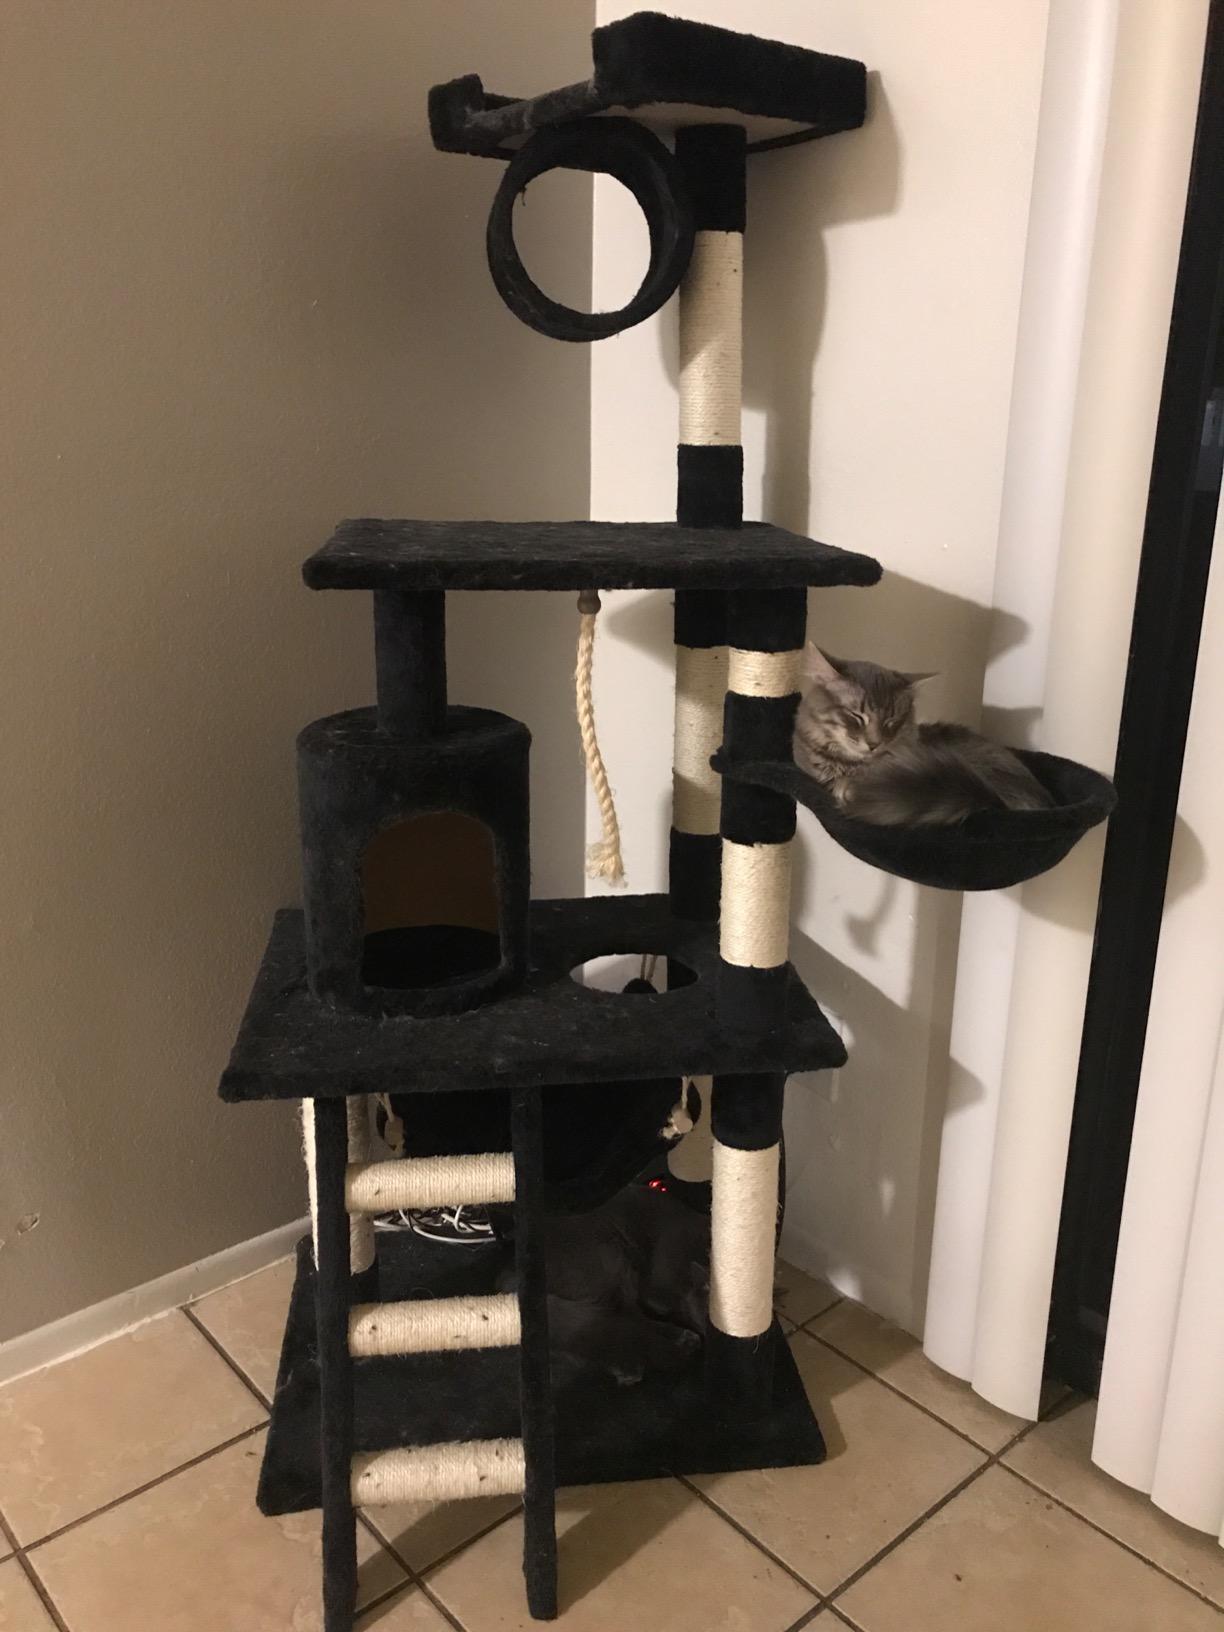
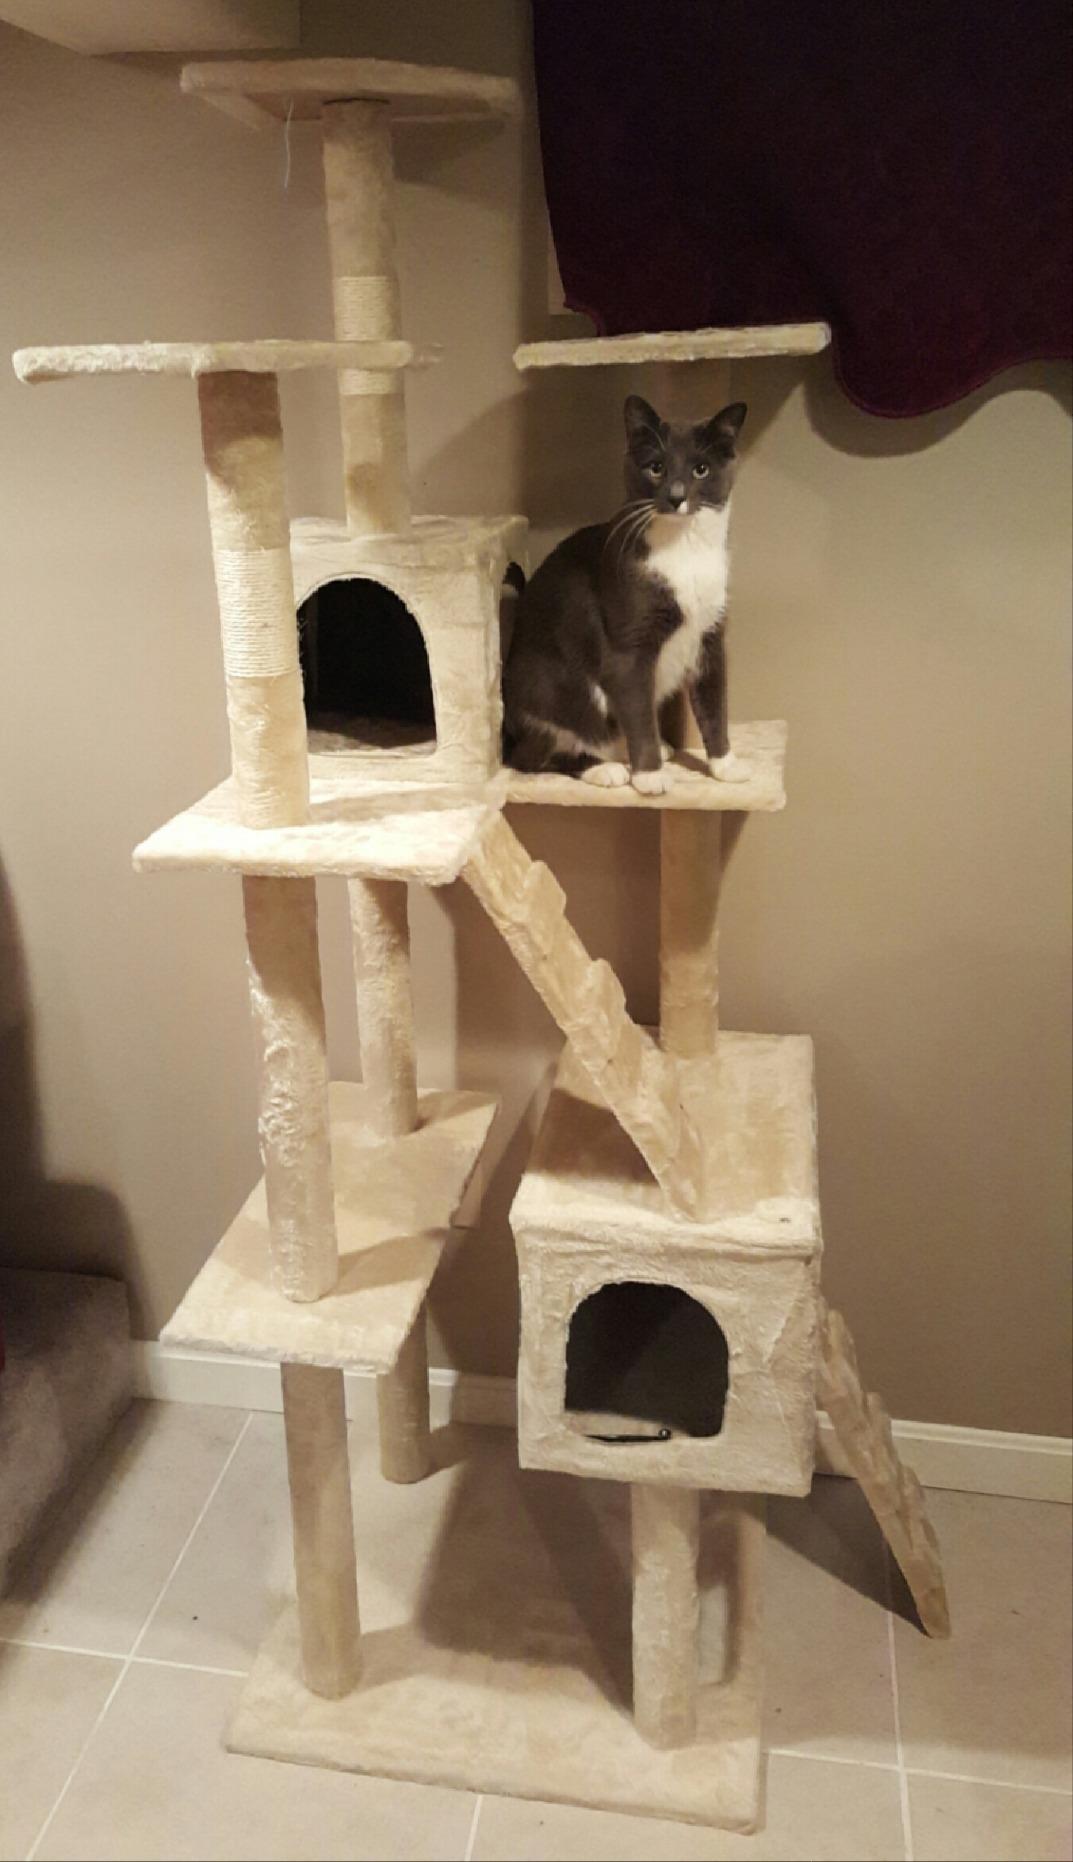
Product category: items_cat tree
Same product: no